Auray

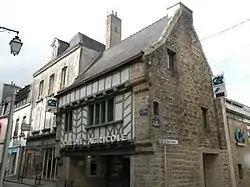
Timbered house in the town centre

Auray station is located more than 2 km north of the town centre because of the problem of building a viaduct crossing the Loch Valley. A new area was developed in the late 19th century along the road from Brech which has a junction with the Lorient road at the northern exit of the town next to the station. In particular, the Saint-Goustan port trading companies created premises there. The establishment of a train depot and a maintenance workshop for locomotives in the early 20th century attracted a greater workforce.